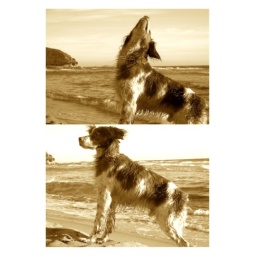
A dog at Gianniskari beach in Achaia